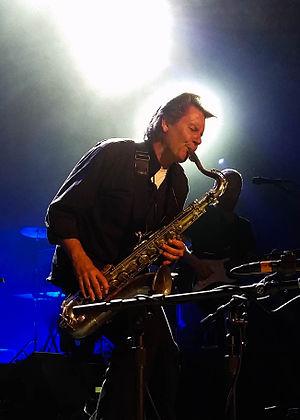
Scott Page est un musicien de studio qui est fréquemment embauché pour jouer en concert avec des musiciens reconnus, tels Supertramp et Pink Floyd entre autres. Il est multi-instrumentiste, jouant du saxophone, de la flûte, de la guitare et des percussions.